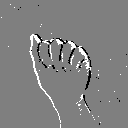
ASL letter: a